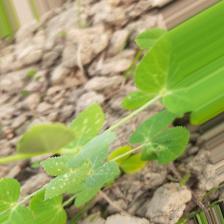
Label: Powdery Mildew